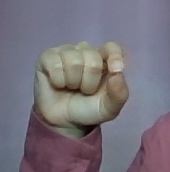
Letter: fa